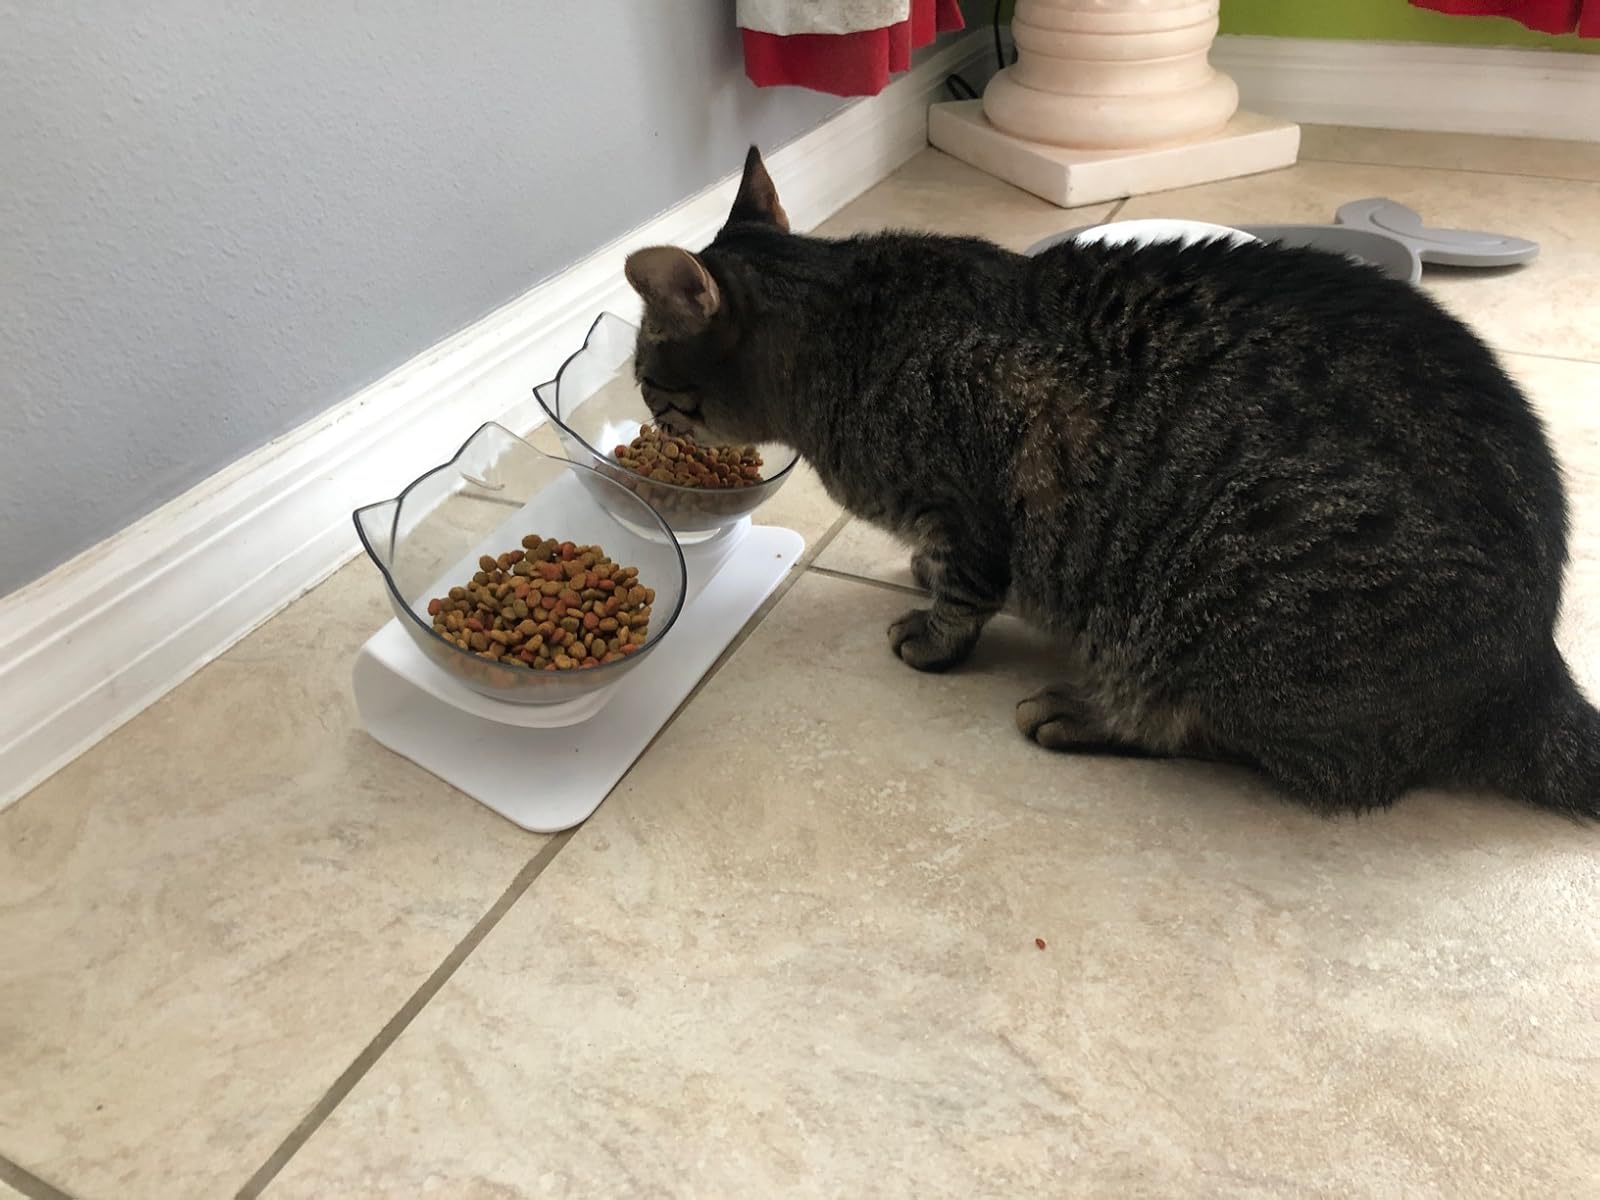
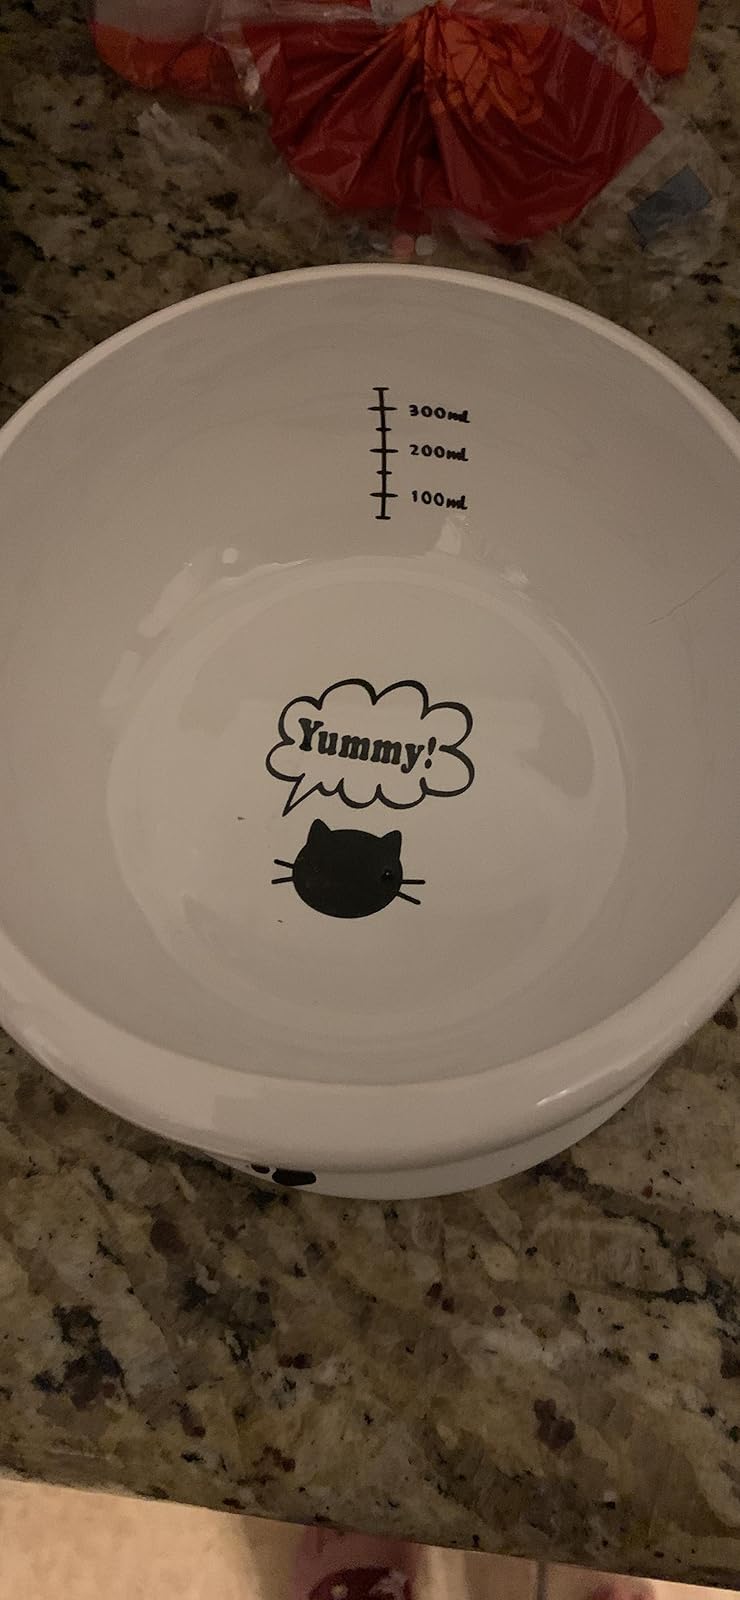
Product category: items_bowl
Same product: no